Almoster

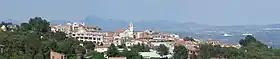
Almoster

Almoster is a village in the province of Tarragona and autonomous community of Catalonia, Spain. It has a population of .